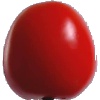
Label: Tomato 4